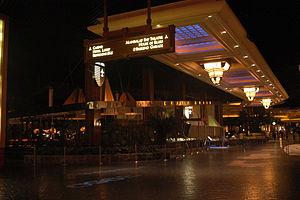
Le Mandalay Bay Resort and Casino est un hôtel de luxe de 39 étages avec casino, situé sur le Las Vegas Strip à Paradise. Il est détenu et exploité par MGM Resorts International. Les cinq derniers étages de la tour sont occupés par un hôtel Four Seasons.